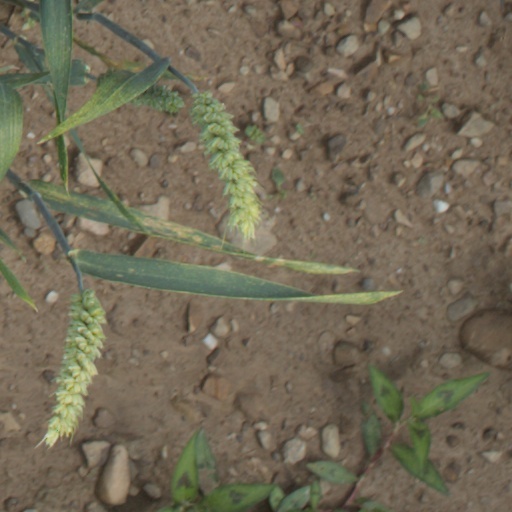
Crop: wheat